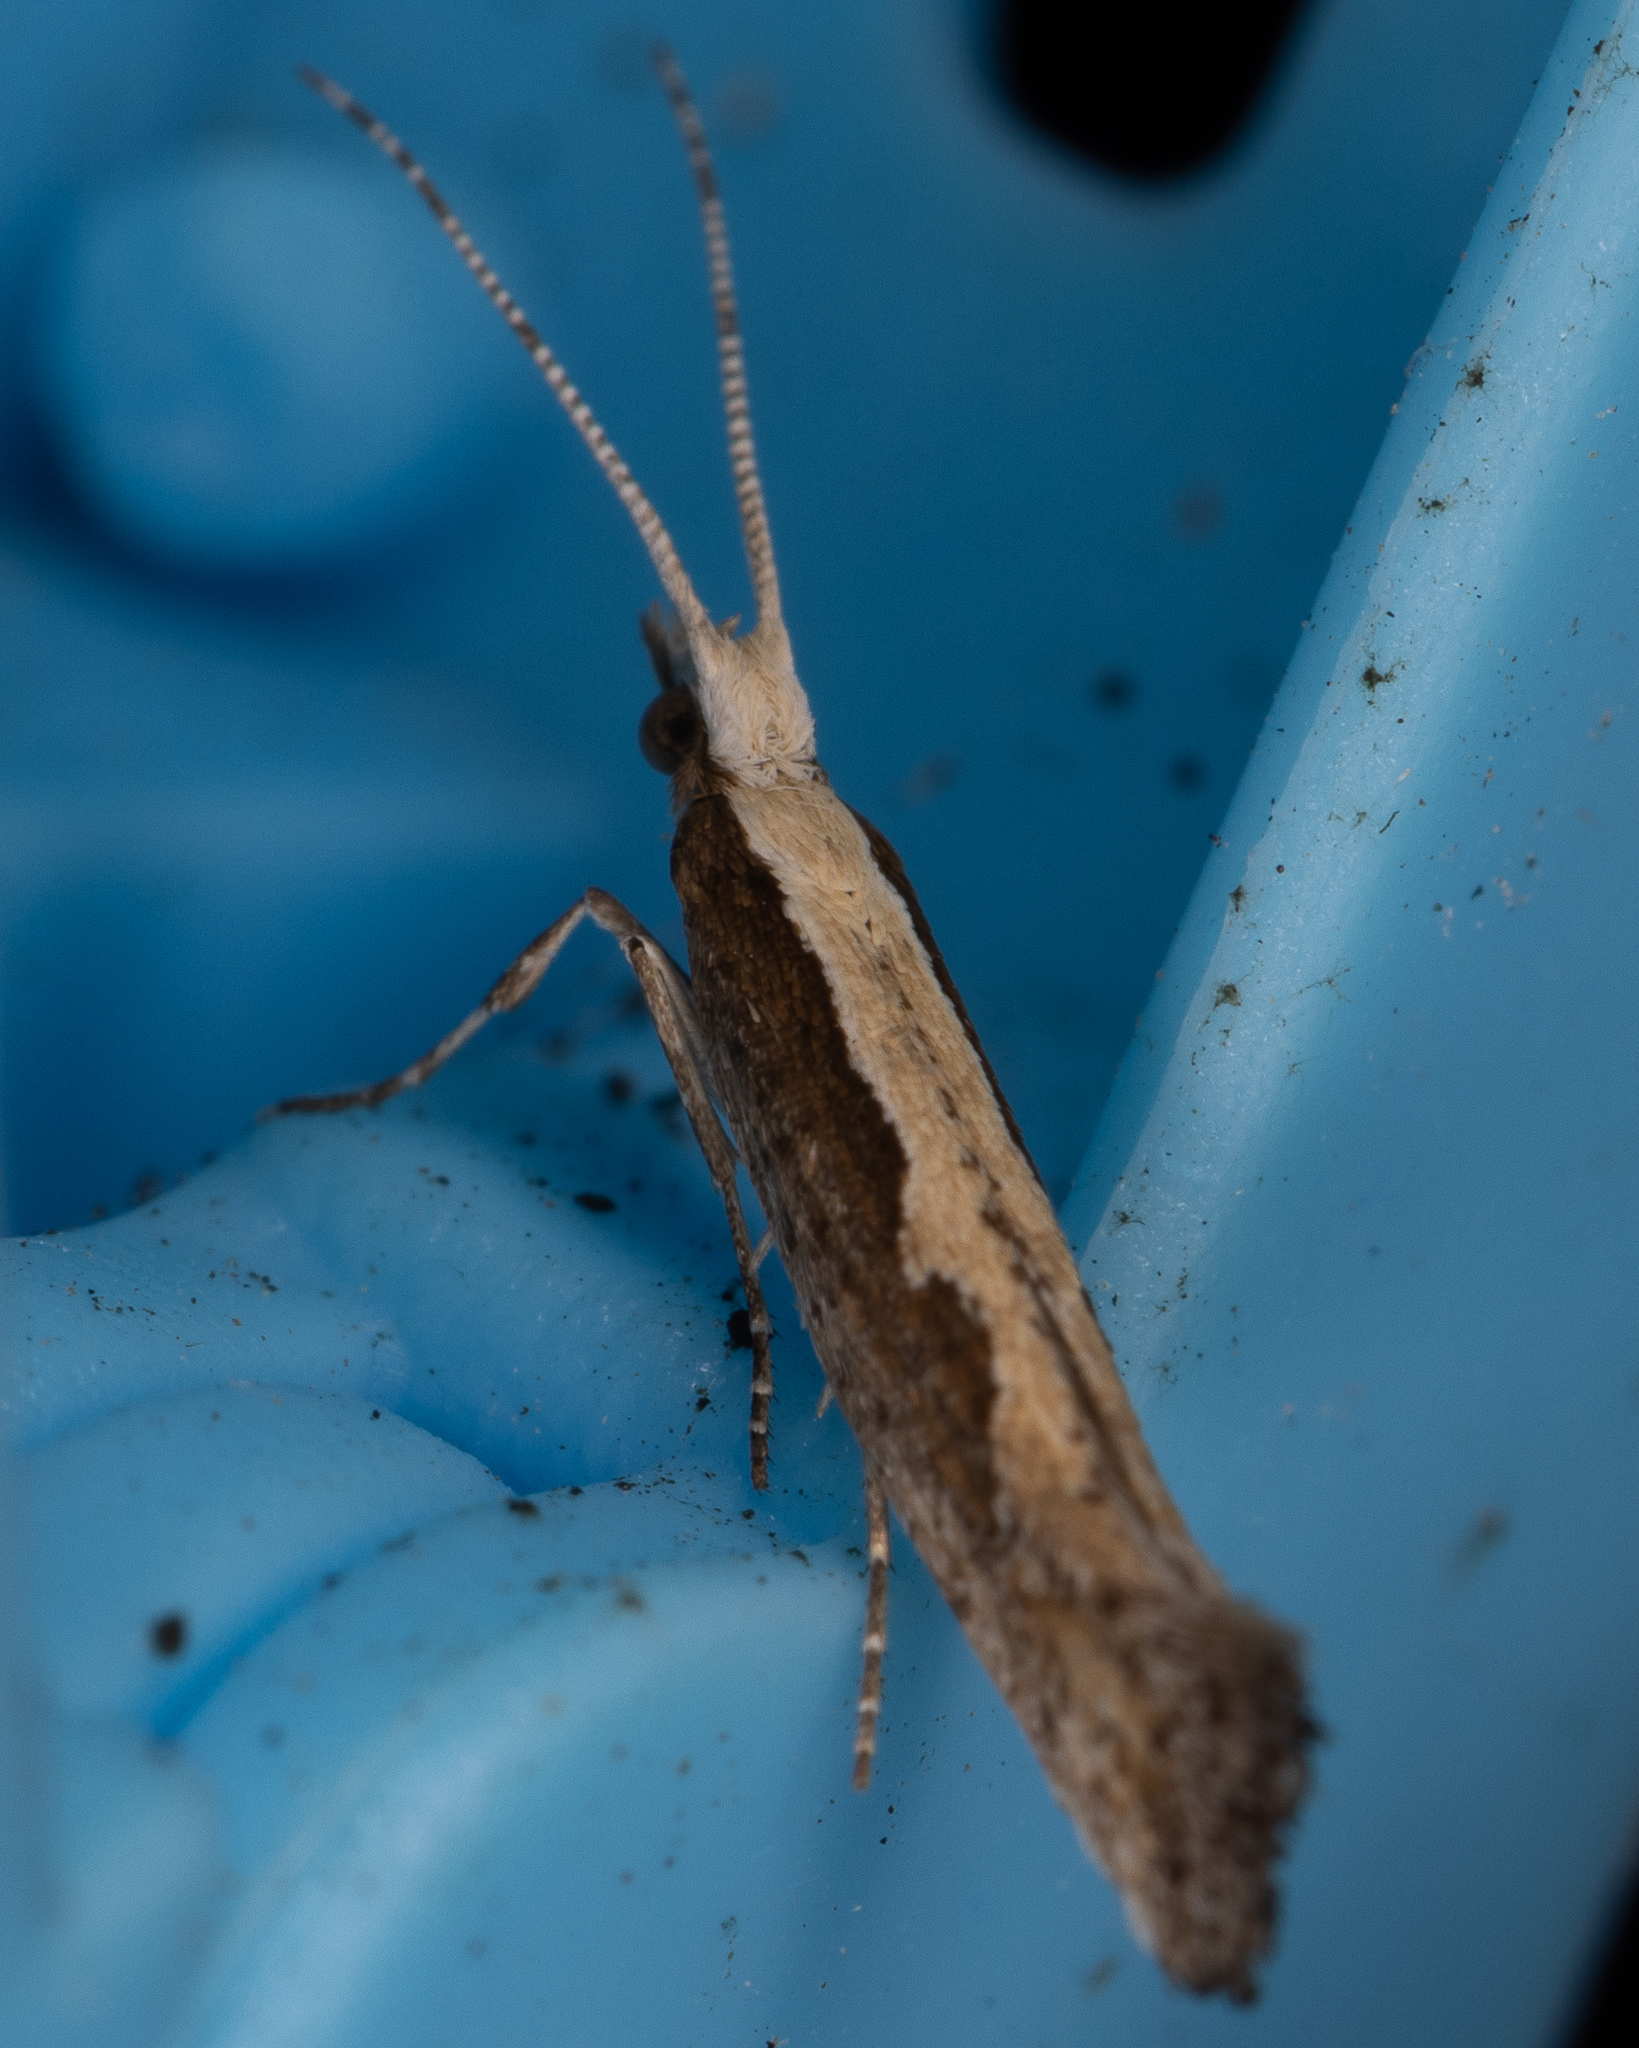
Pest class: diamondback_moth